North Warwickshire Line

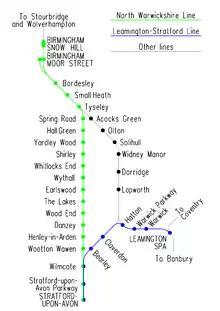
Diagram of the lines from Stratford

The current daytime service level, is two trains per hour between Birmingham Snow Hill and Whitlocks End, one of which continues to Stratford. A second hourly service between Birmingham and Stratford runs via , joining or leaving the North Warwickshire Line at Bearley Junction, meaning a half-hourly service exists between Birmingham and Stratford. Most Birmingham trains continue beyond Snow Hill to either , or Worcester.